Mount Etna

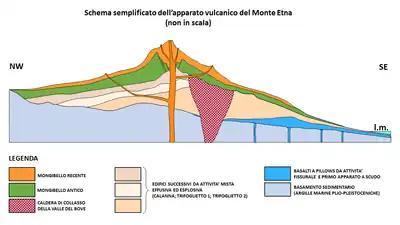
Simplified geological cross section of the Mount Etna volcanic complex (not to scale), showing its evolution from an early stage of submarine fissural activity, producing pillow lavas and a first shield volcano, to a subsequent mixed effusive and explosive activity building three main stratovolcano stages (Monte Calanna; Trifoglietto 1; Trifoglietto 2), then to the present Mongibello system (which has developed in two successive stages from about 15,000 years ago). The volcanic activity has gradually shifted from SE to NW (from offshore to onshore). The Valle del Bove is the former eastern flank of the volcano, which collapsed about 64,000 years ago and thus allows the older volcanic edifices to be recognized.

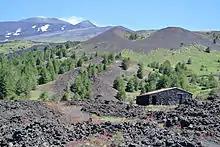
Mount Etna from the south with the smoking peak in the upper left and a lateral crater in the centre

Volcanic activity first took place at Etna about 500,000 years ago, with eruptions occurring beneath the sea off the ancient coastline of Sicily. About 300,000 years ago, volcanism began occurring to the southwest of the summit (centre top of the volcano), then activity moved towards the present centre 170,000 years ago. Eruptions at this time built up the first major volcanic edifice, forming a stratovolcano in alternating explosive and effusive eruptions. The growth of the mountain was occasionally interrupted by major eruptions, leading to the collapse of the summit to form calderas.